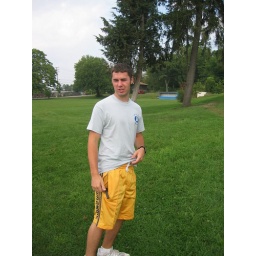
Fraternity guys helping the boys and girls club around their facility in Ypsilanti.